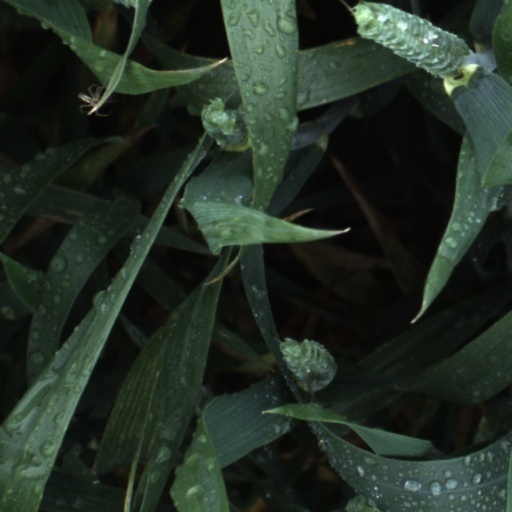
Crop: wheat